Sutton Park line

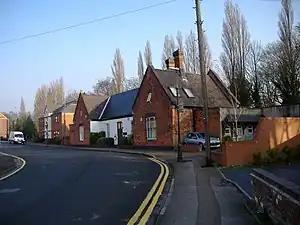
The currently disused Sutton Town railway station, which was opened in 1879 and closed in 1924, on Midland Drive. The station has been converted into offices.

In February 2008 it was announced that Birmingham City Council, Network Rail and Centro were launching a feasibility study to assess the possibility of re-opening the line to passenger services. In January 2015 the line was put on hold for reopening to passenger trains.